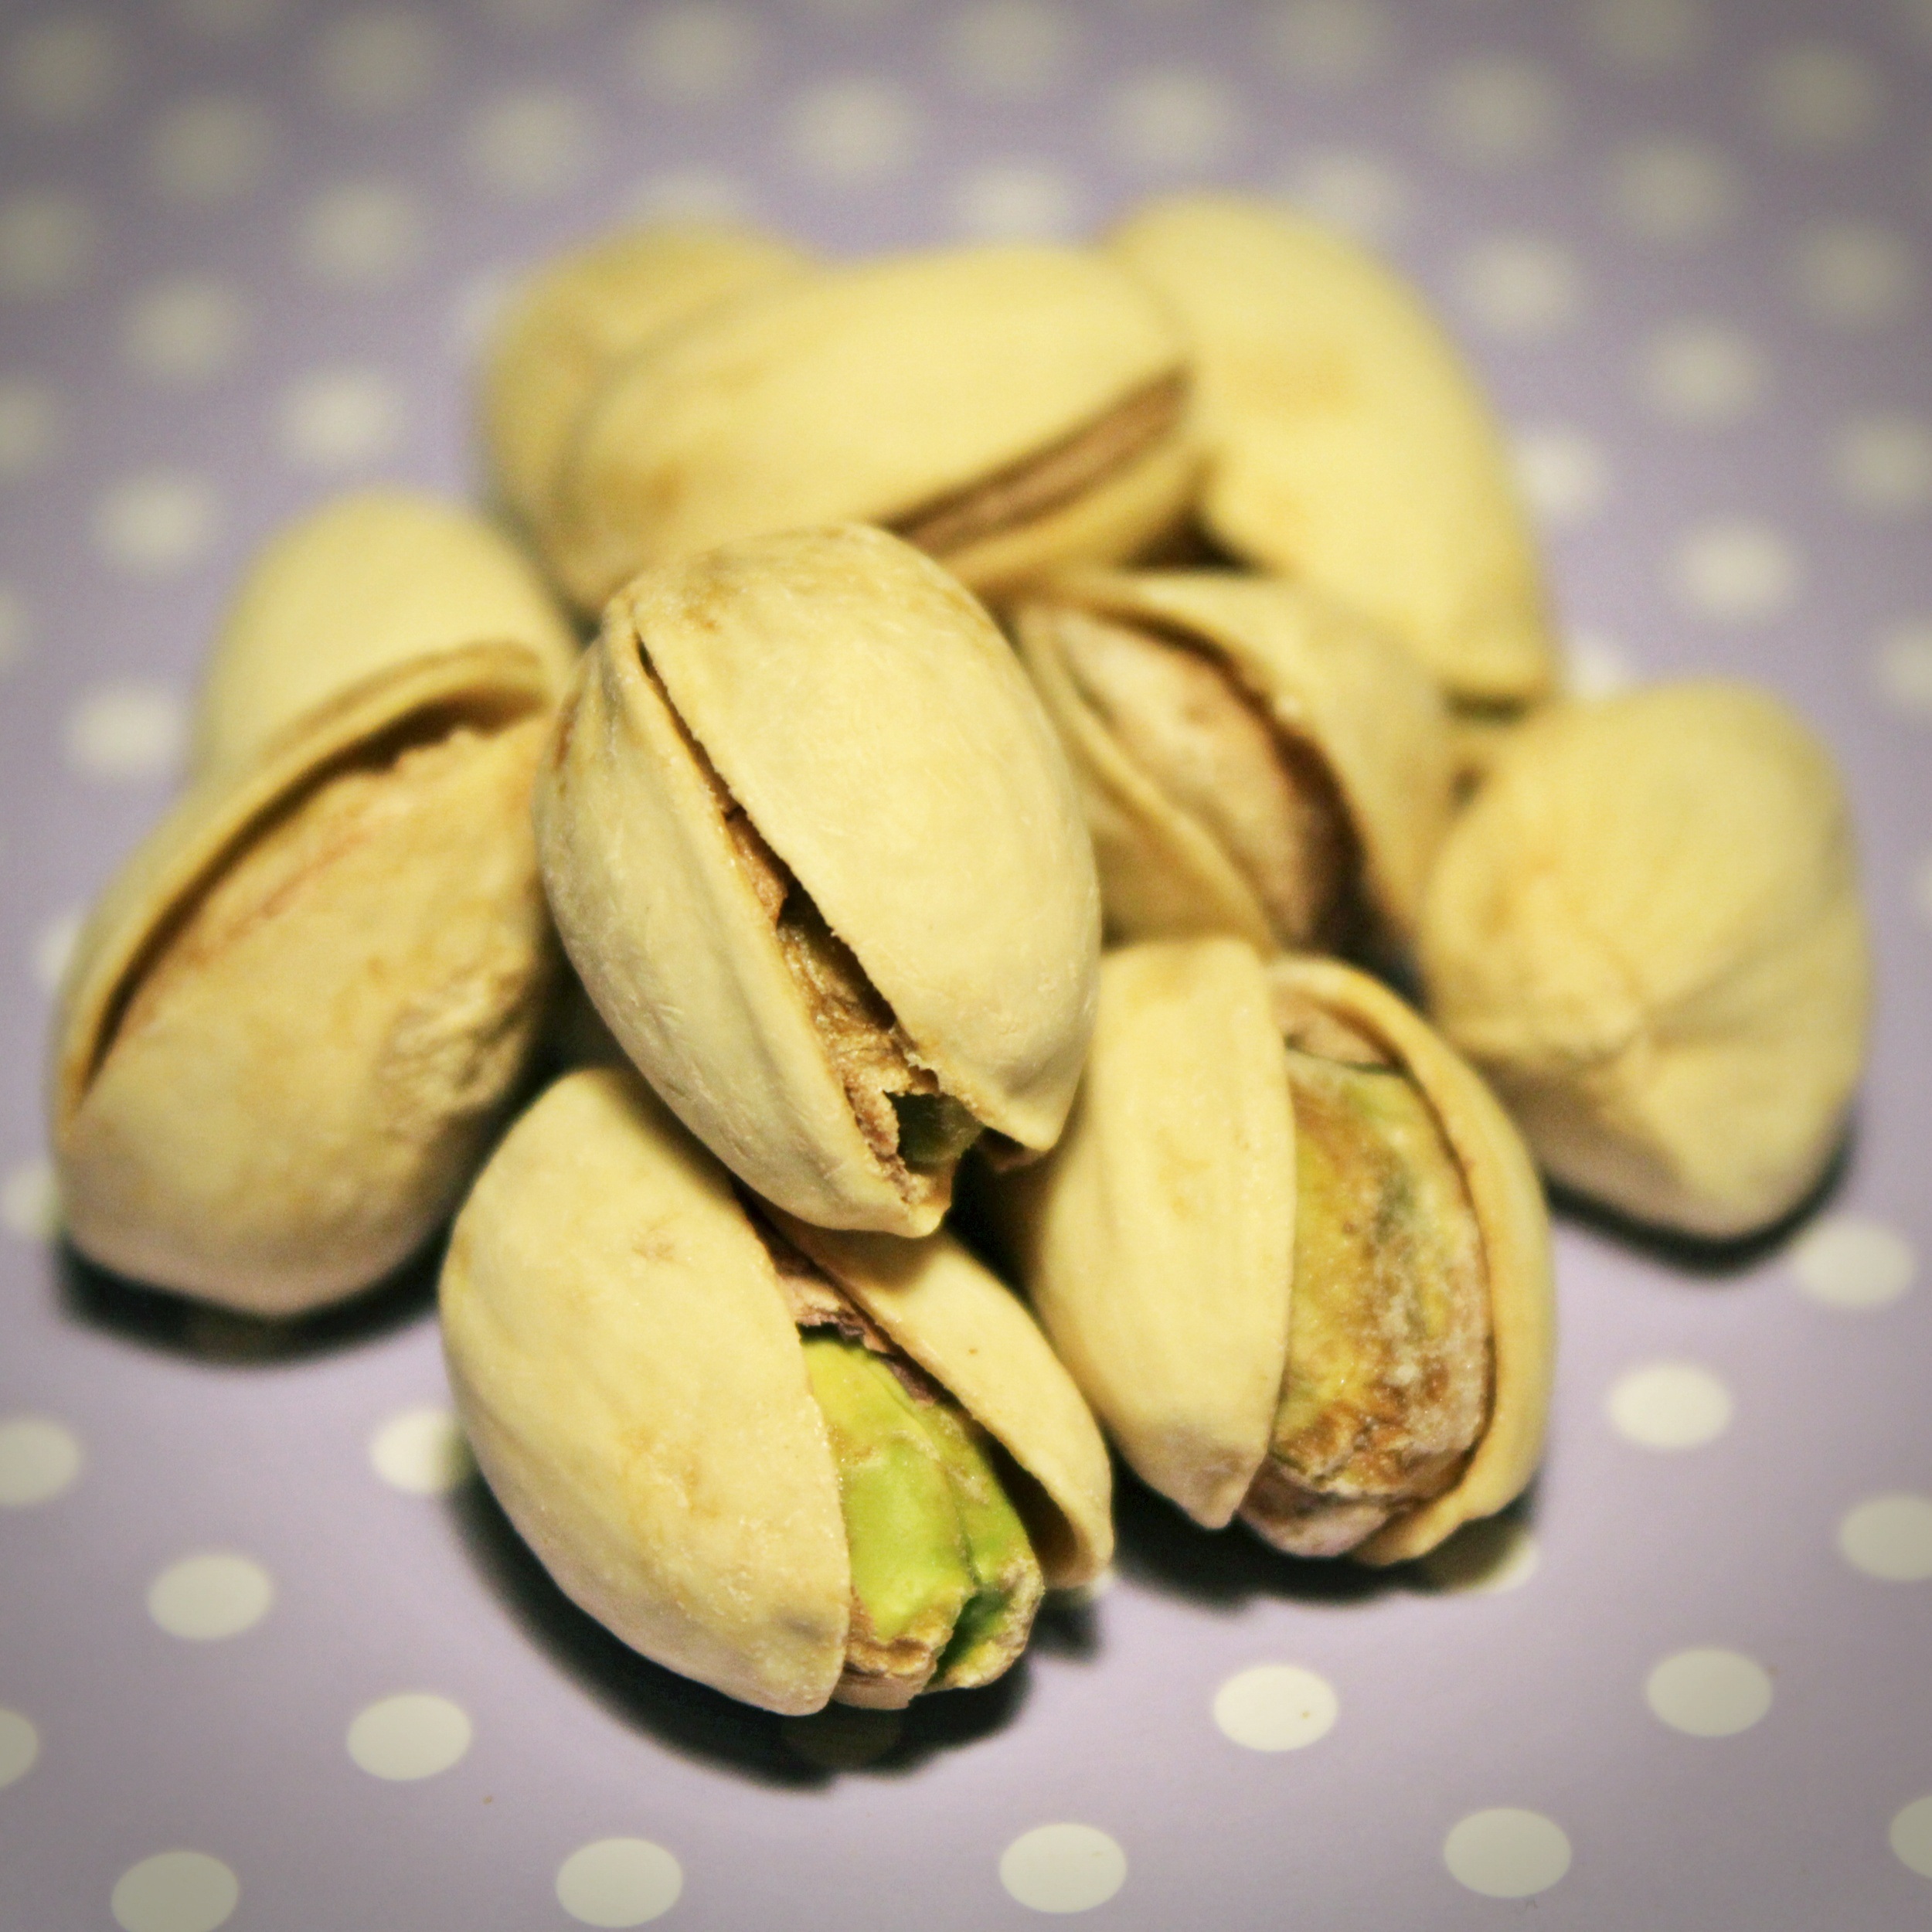
plant, fruit, food, produce, nut, snack, nuts, pistachios, cores, flowering plant, nutshells, land plant, nuts seeds